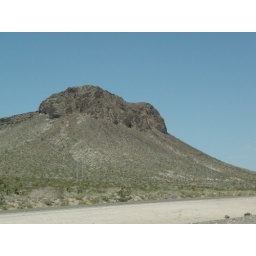
A rock by the road